Robert Wells (composer)

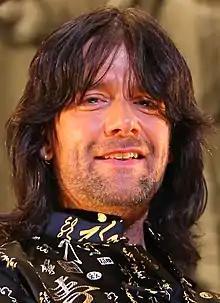
Wells in 2009

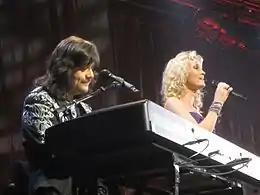
Robert Wells and Maria Sköld (singer) in a commemorative concert for "Charlie Norman" at the Scalateatern, Stockholm in November 2013.

Robert Henry Arthur Wells (born 7 April 1962) is a Swedish singer, songwriter and musician best known for the musical "", which contains elements of rock, classical and boogie-woogie.